Svoboda (political party)

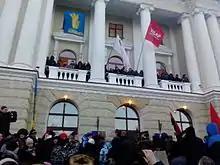
Occupied Khmelnytskyi Regional Council, January 2014

In the 2019 Ukrainian parliamentary election, other parties joined Svoboda to form a united party list; the Governmental Initiative of Yarosh, Right Sector and National Corps. However, in the election, they won 2.15% of the votes, less than half of the 5% election threshold, and thus no parliamentary seats via the national party list. The party did win one constituency seat, in Ivano-Frankivsk. Svoboda candidate Oksana Savchuk won the party's sole constituency seat with 46.68% of the votes in constituency 83.